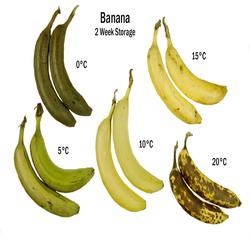
Label: Banana